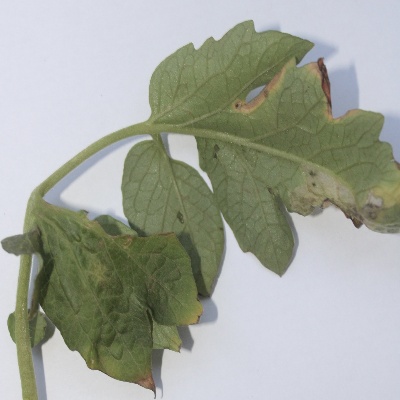
Crop: Tomato
Condition: leaf blight